Joyce Tanac

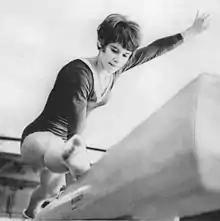
Tanac in 1968

Joyce Eileen Tanac (born September 27, 1950) is an American gymnast. She competed in six events at the 1968 Summer Olympics with the best individual result of 27th place on uneven bars and balance beam.